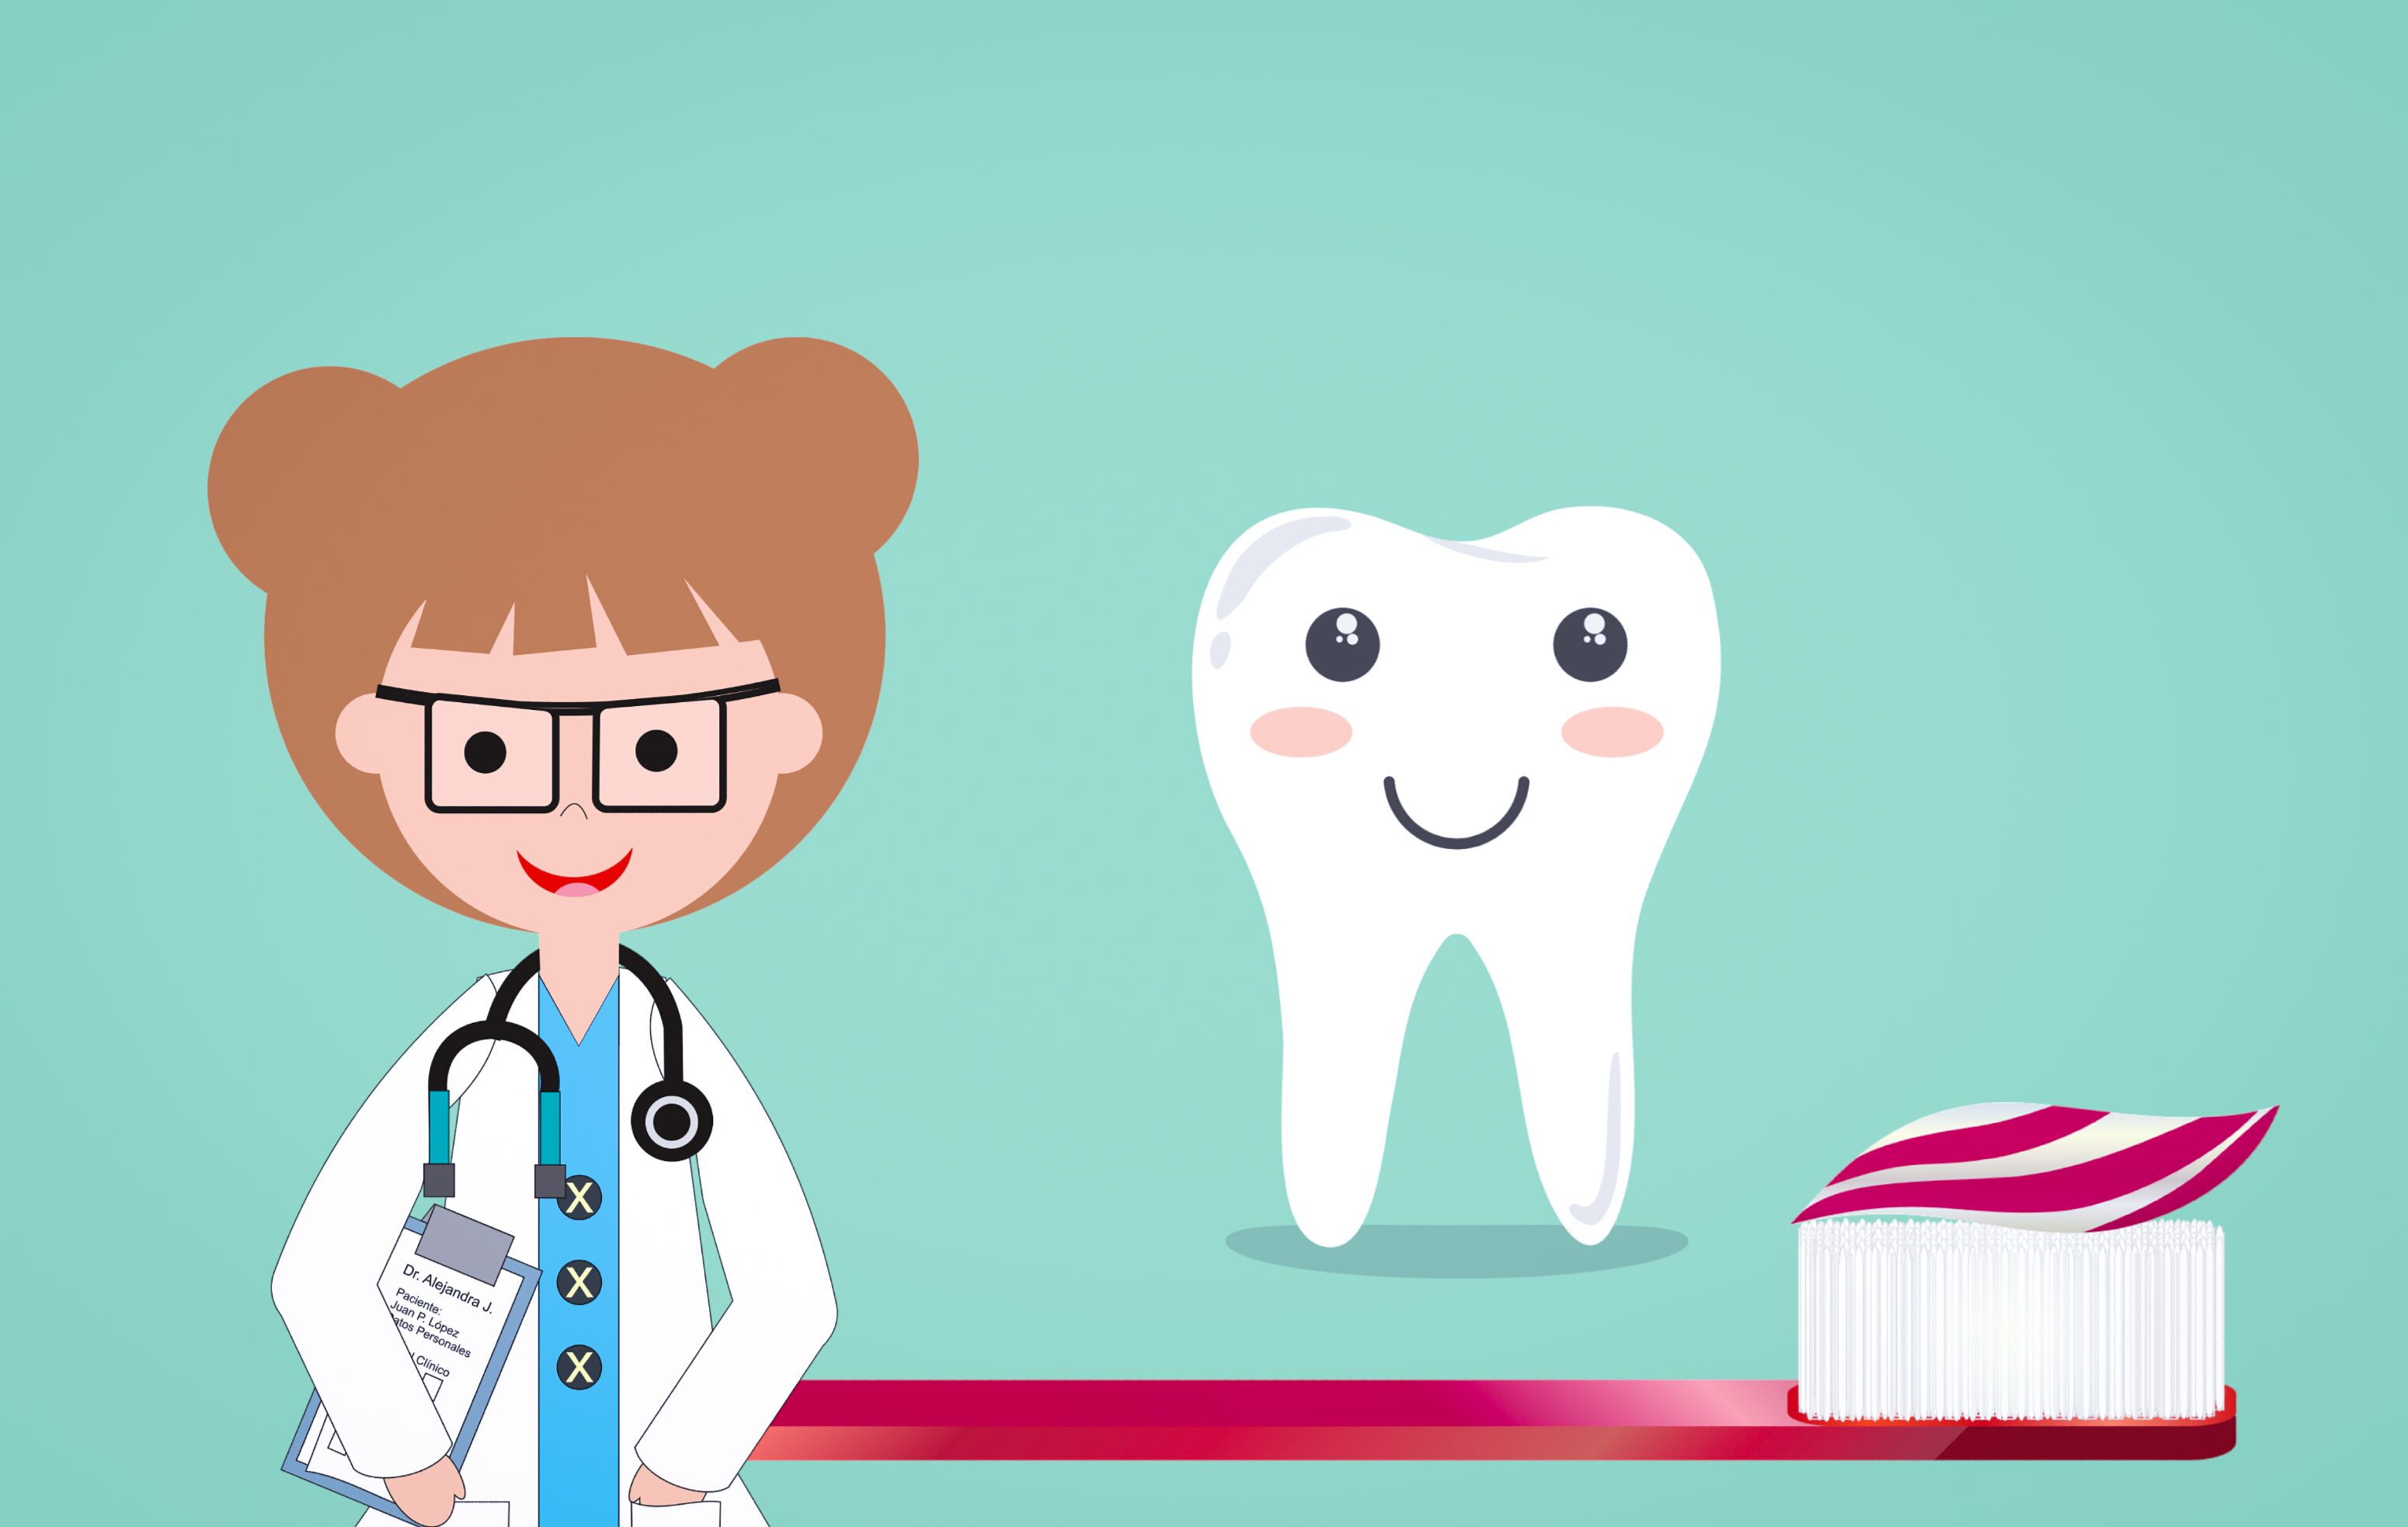
tooth, teeth, dentist, dental, smile, mouth, medical, white, whitening, clinic, oral, business, clean, creative, healthy, treatment, emblem, protection, medicine, brush, doctor, woman, cartoon, organ, illustration, human body, art